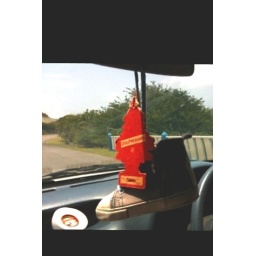
...like the shoe in the car